Labyrinth of the World and Paradise of the Heart

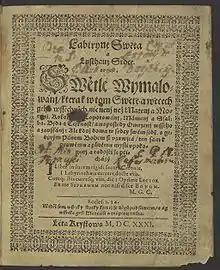
Titlepage of the first edition of the "Labyrinth of the World and Paradise of the Heart", 1631

Labyrinth of the World and Paradise of the Heart is a book by John Amos Comenius. The book is a satirical allegory. Considered a jewel of Baroque literature, it is one of the author's most important works. Comenius finished the first version in 1623, but he rewrote the book several times, changing its concept and form. The book remains the most widely read work of older Czech literature.